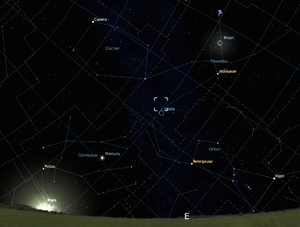
La supernova de l'an 1054, ou, selon son appellation normalisée, SN 1054, est une supernova dont l'explosion a été observée à partir du mois de juillet 1054, pendant une durée d'environ deux ans. De nombreux documents du monde chinois relatent son observation, qui est également attestée par un document en provenance du monde arabe. En revanche, l'hypothèse formulée plus récemment de la connaissance et de la transcription de cet événement par des Européens et des Amérindiens de cette époque reste très incertaine.